Dan Cullinane

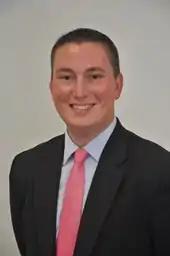

Daniel R. Cullinane is an American politician formerly serving in the Massachusetts House of Representatives from September 2013 to December 2020. He is a Boston resident from the neighborhood of Dorchester and a member of the Massachusetts Democratic Party.